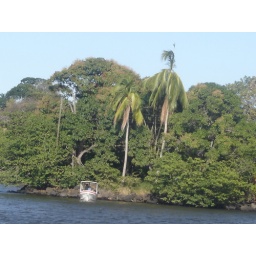
We saw monkeys in those trees